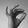
ASL letter: F